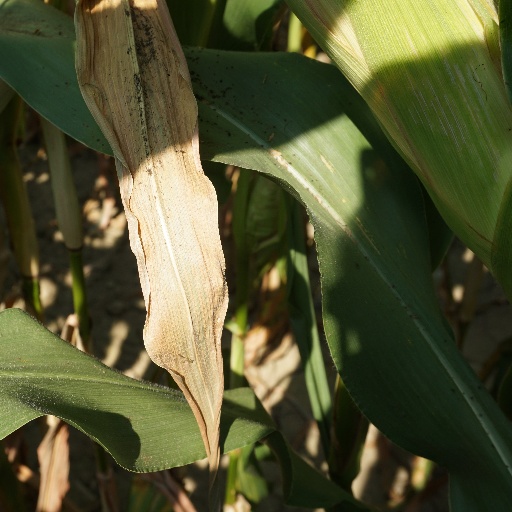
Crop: maize; corn